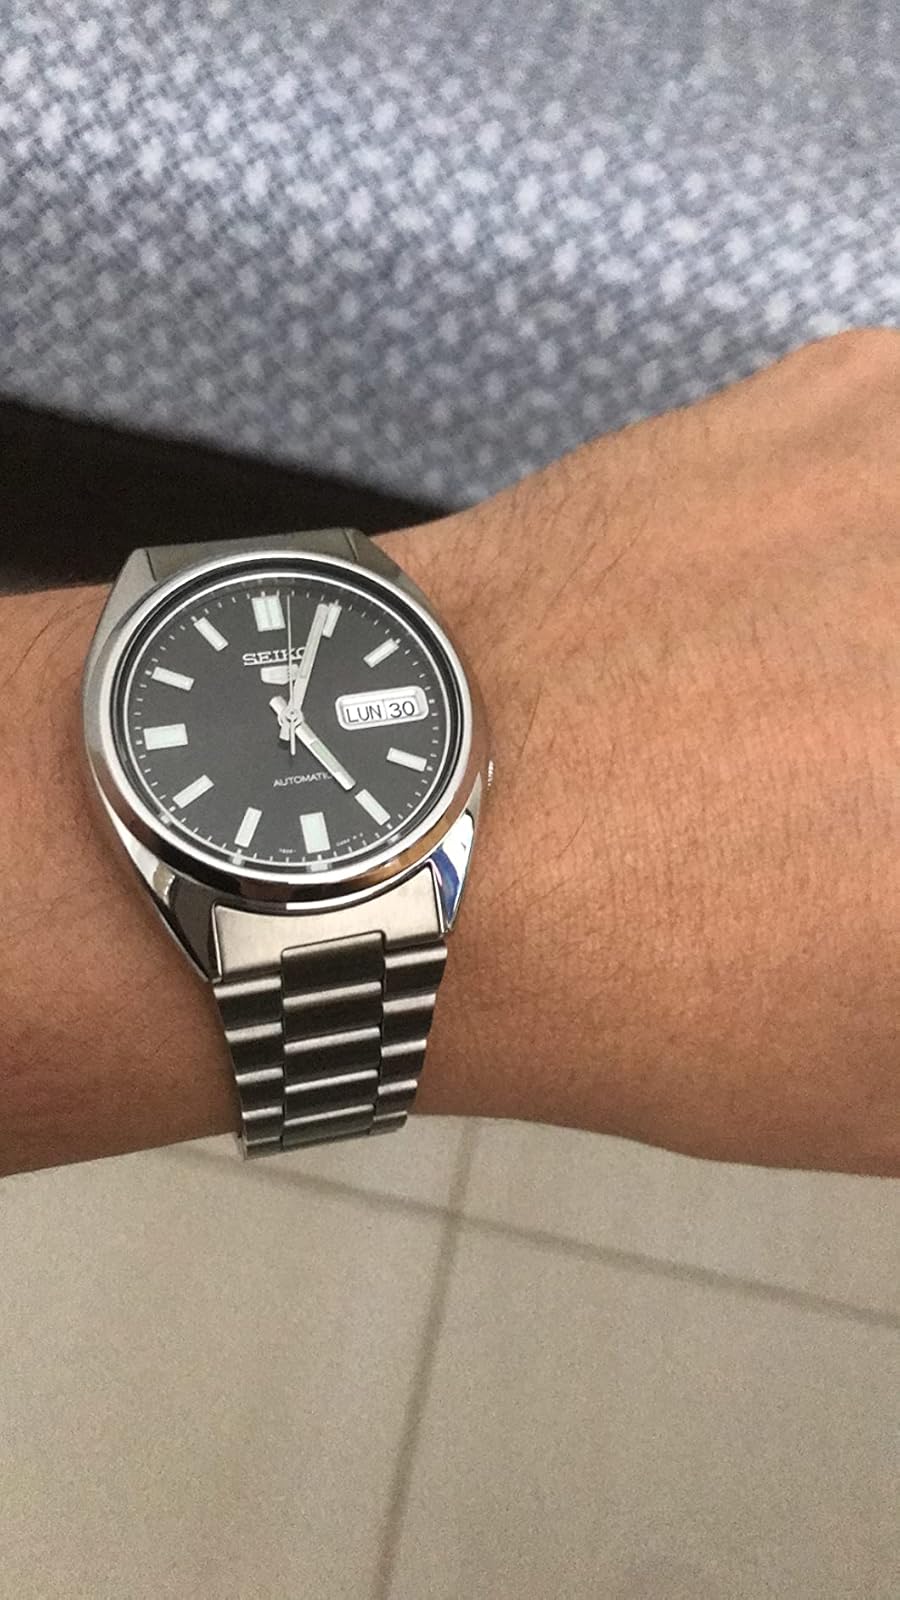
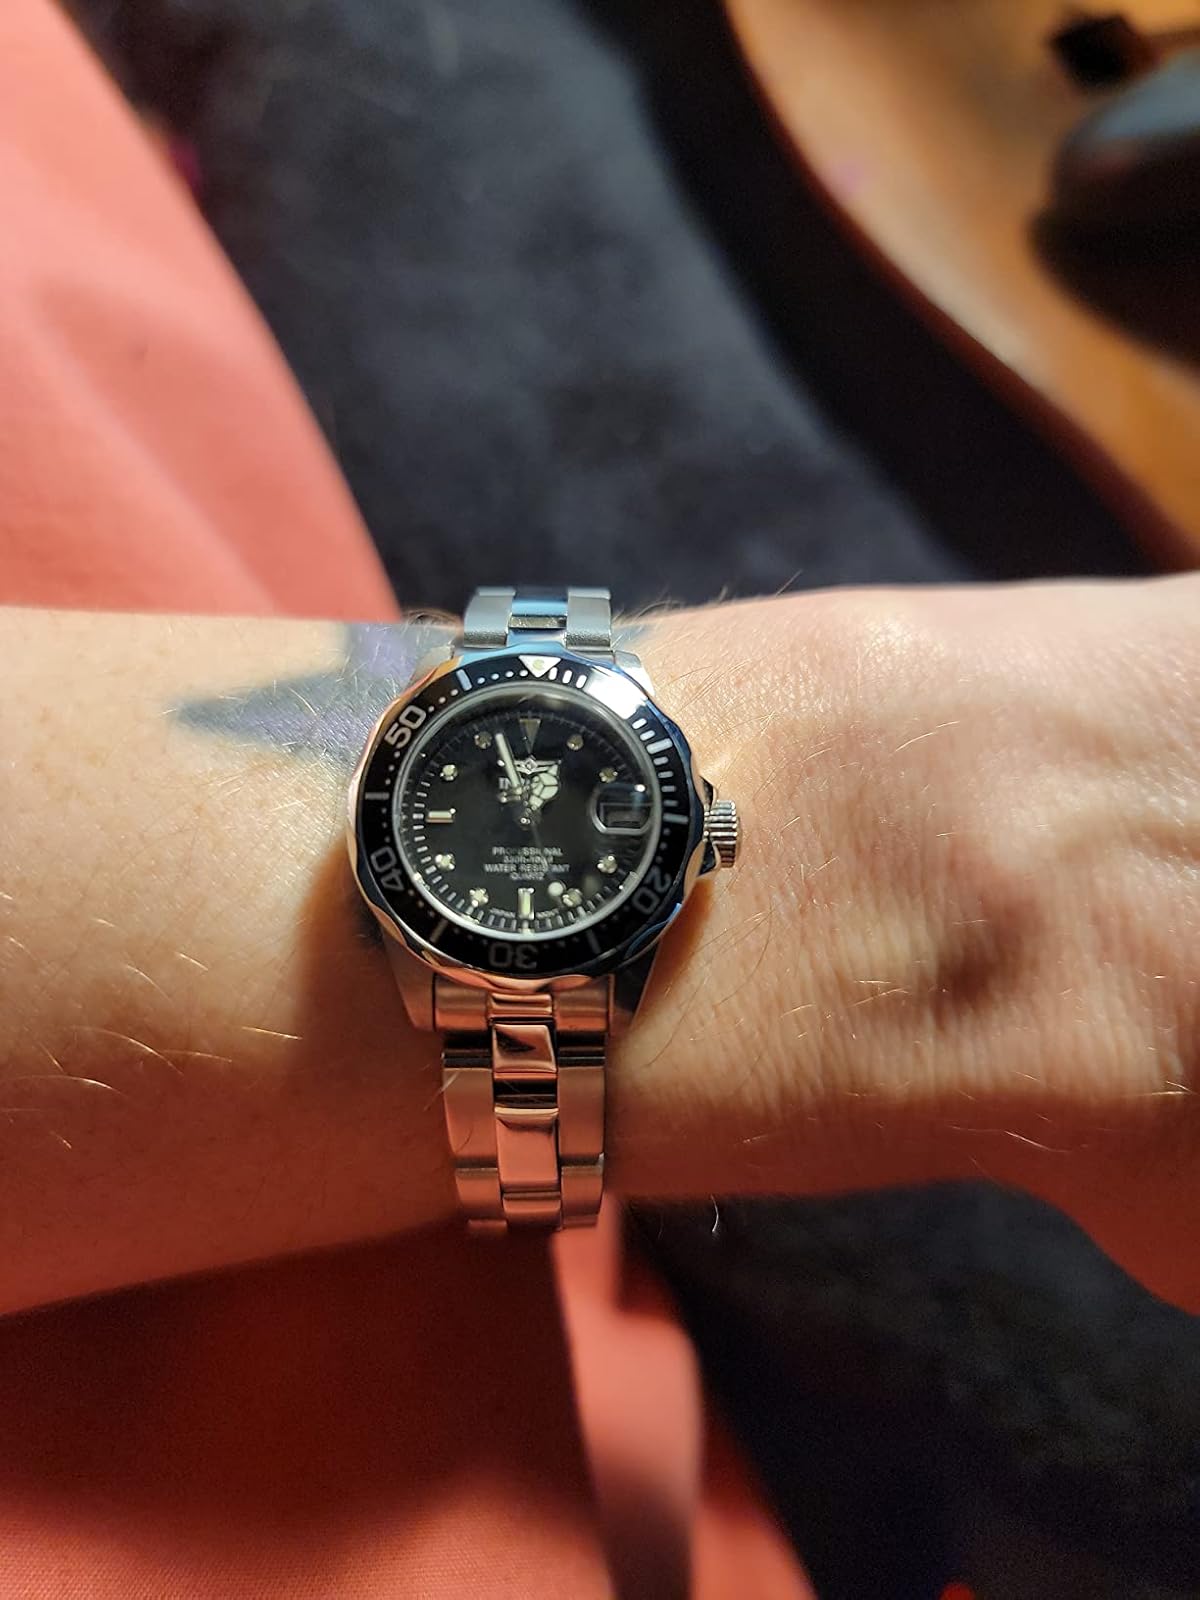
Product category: accessories_watch
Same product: no